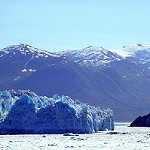
Scene: Outdoor